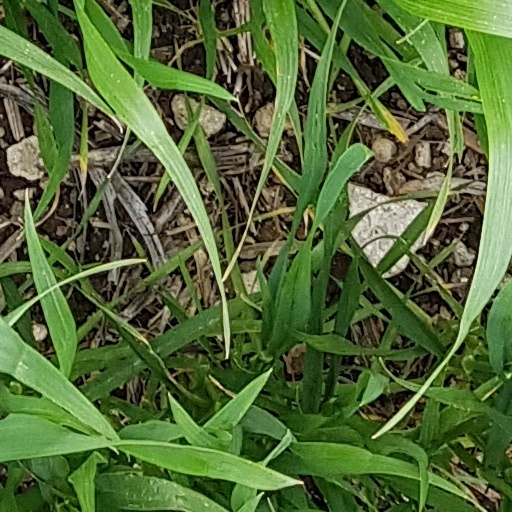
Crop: wheat